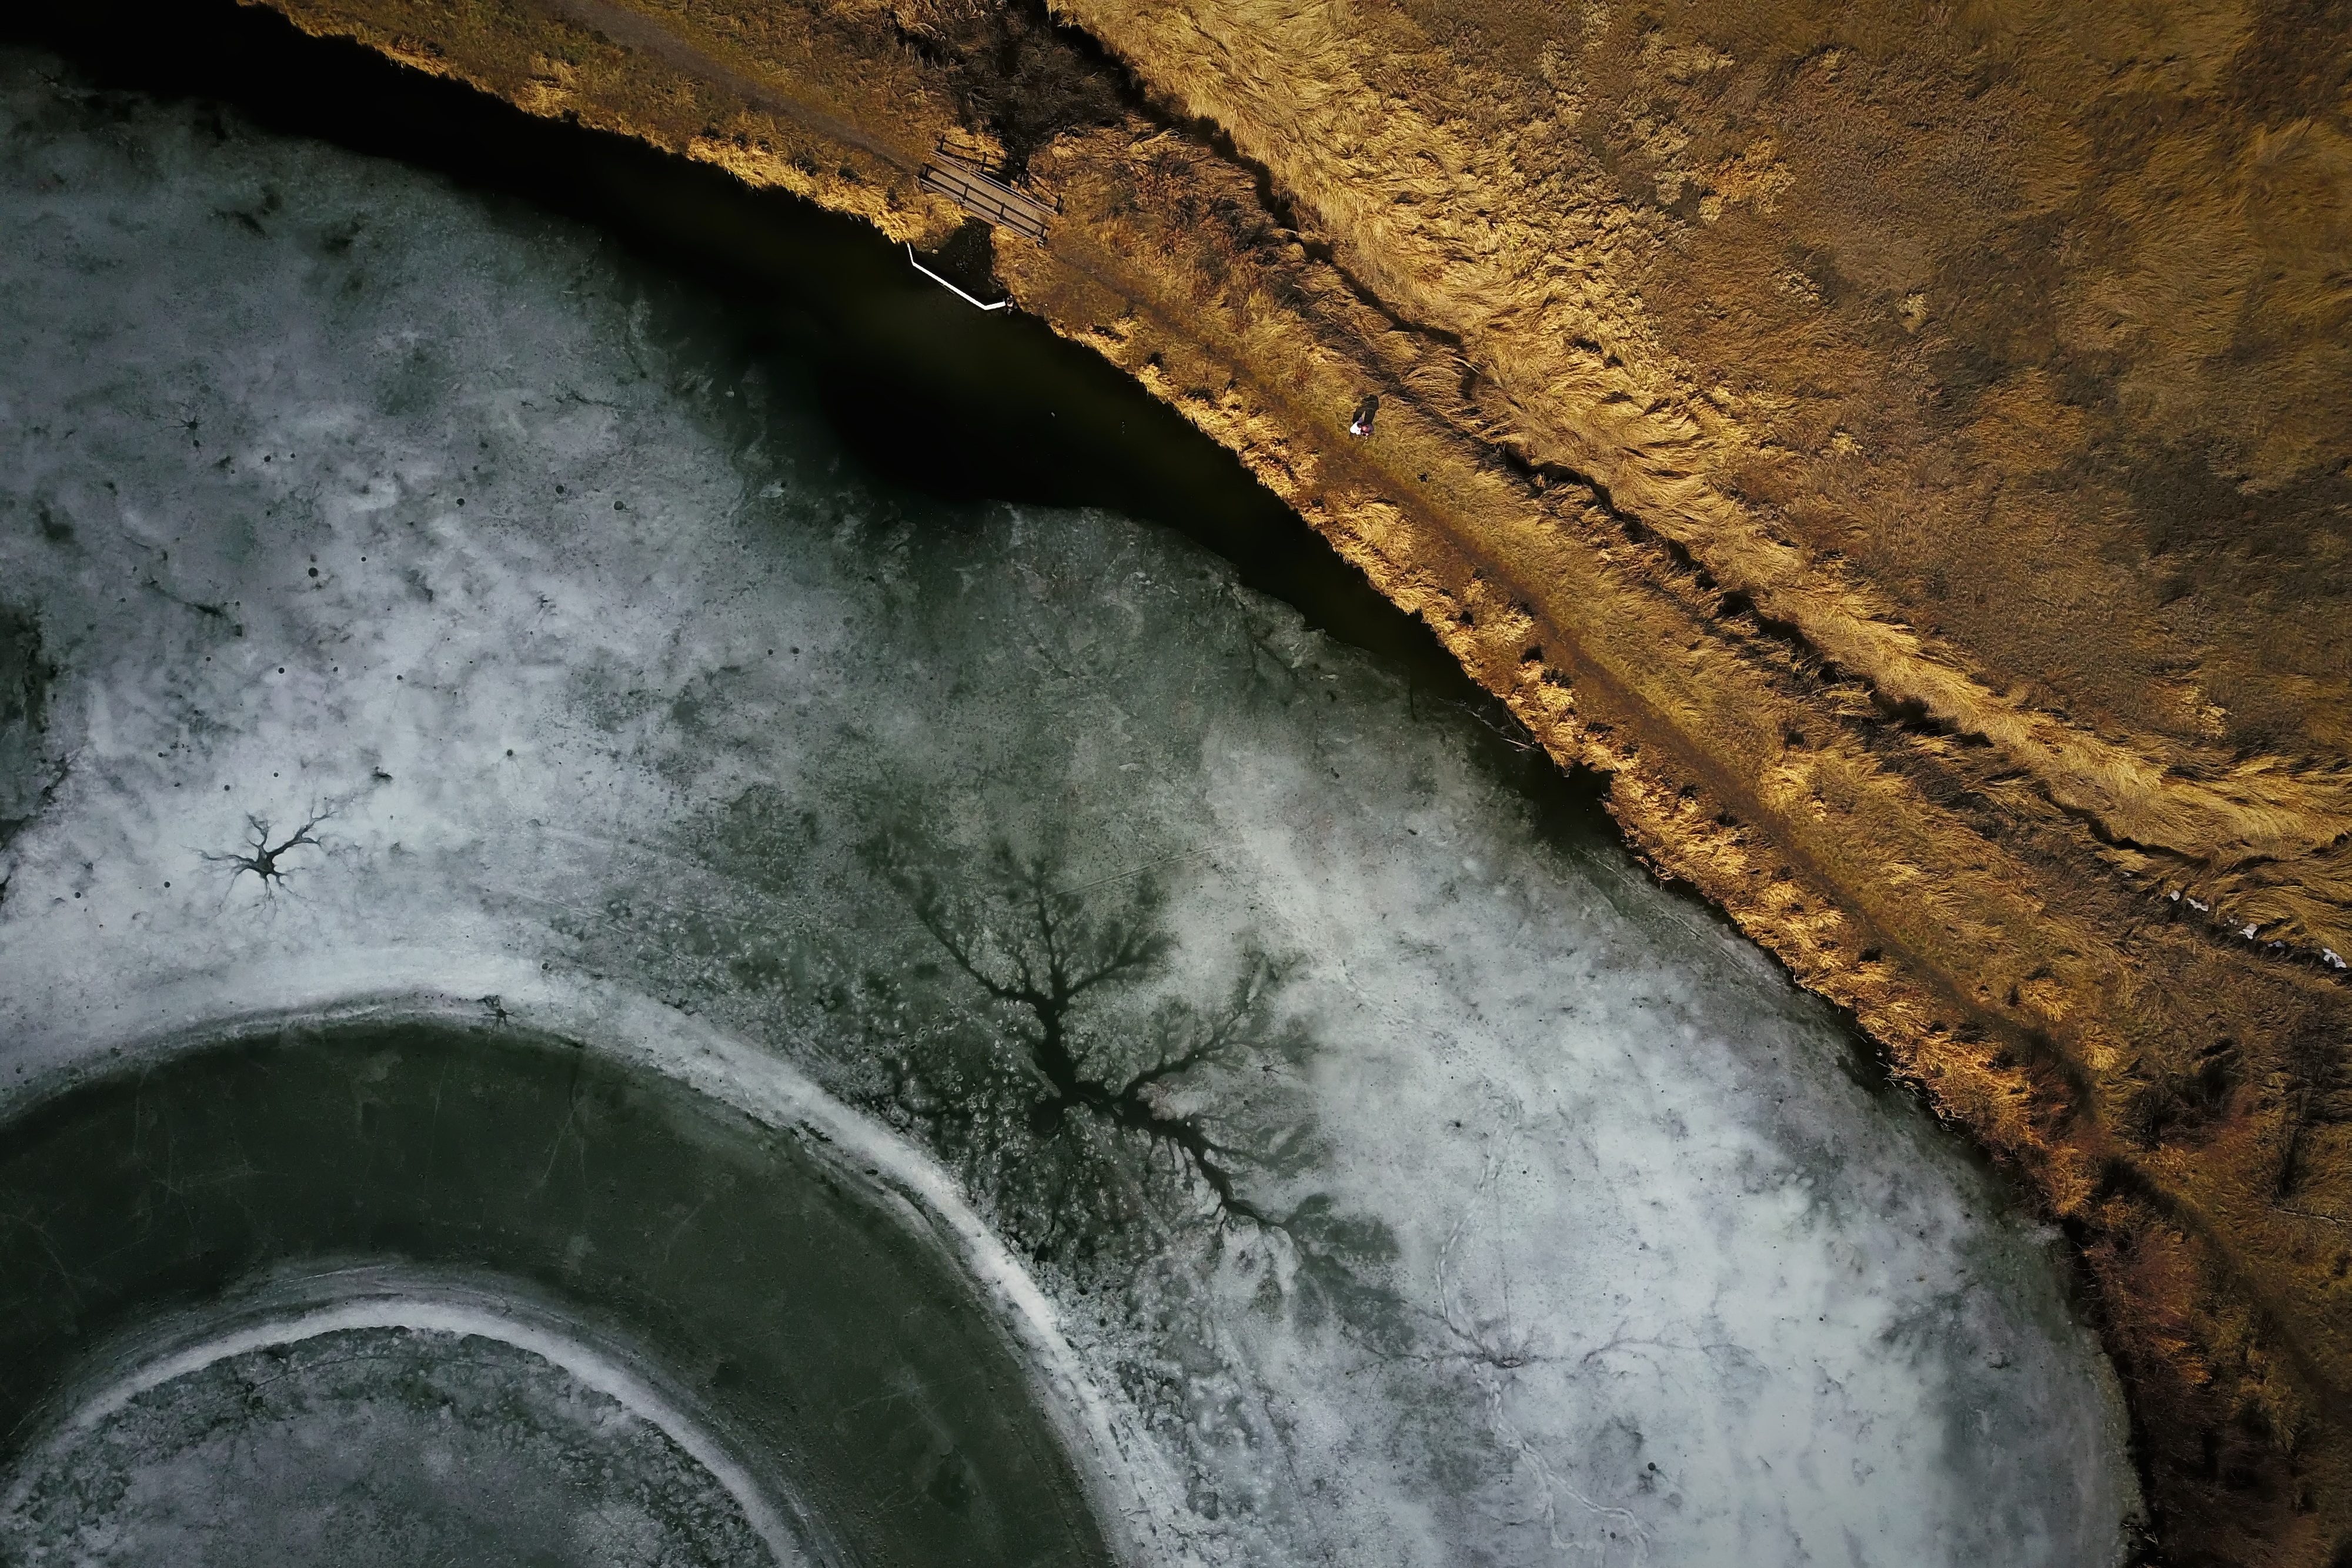
water, field, tunnel, formation, ice, cave, frozen, aerial, drone, elements, infrastructure, permafrost, aeriel